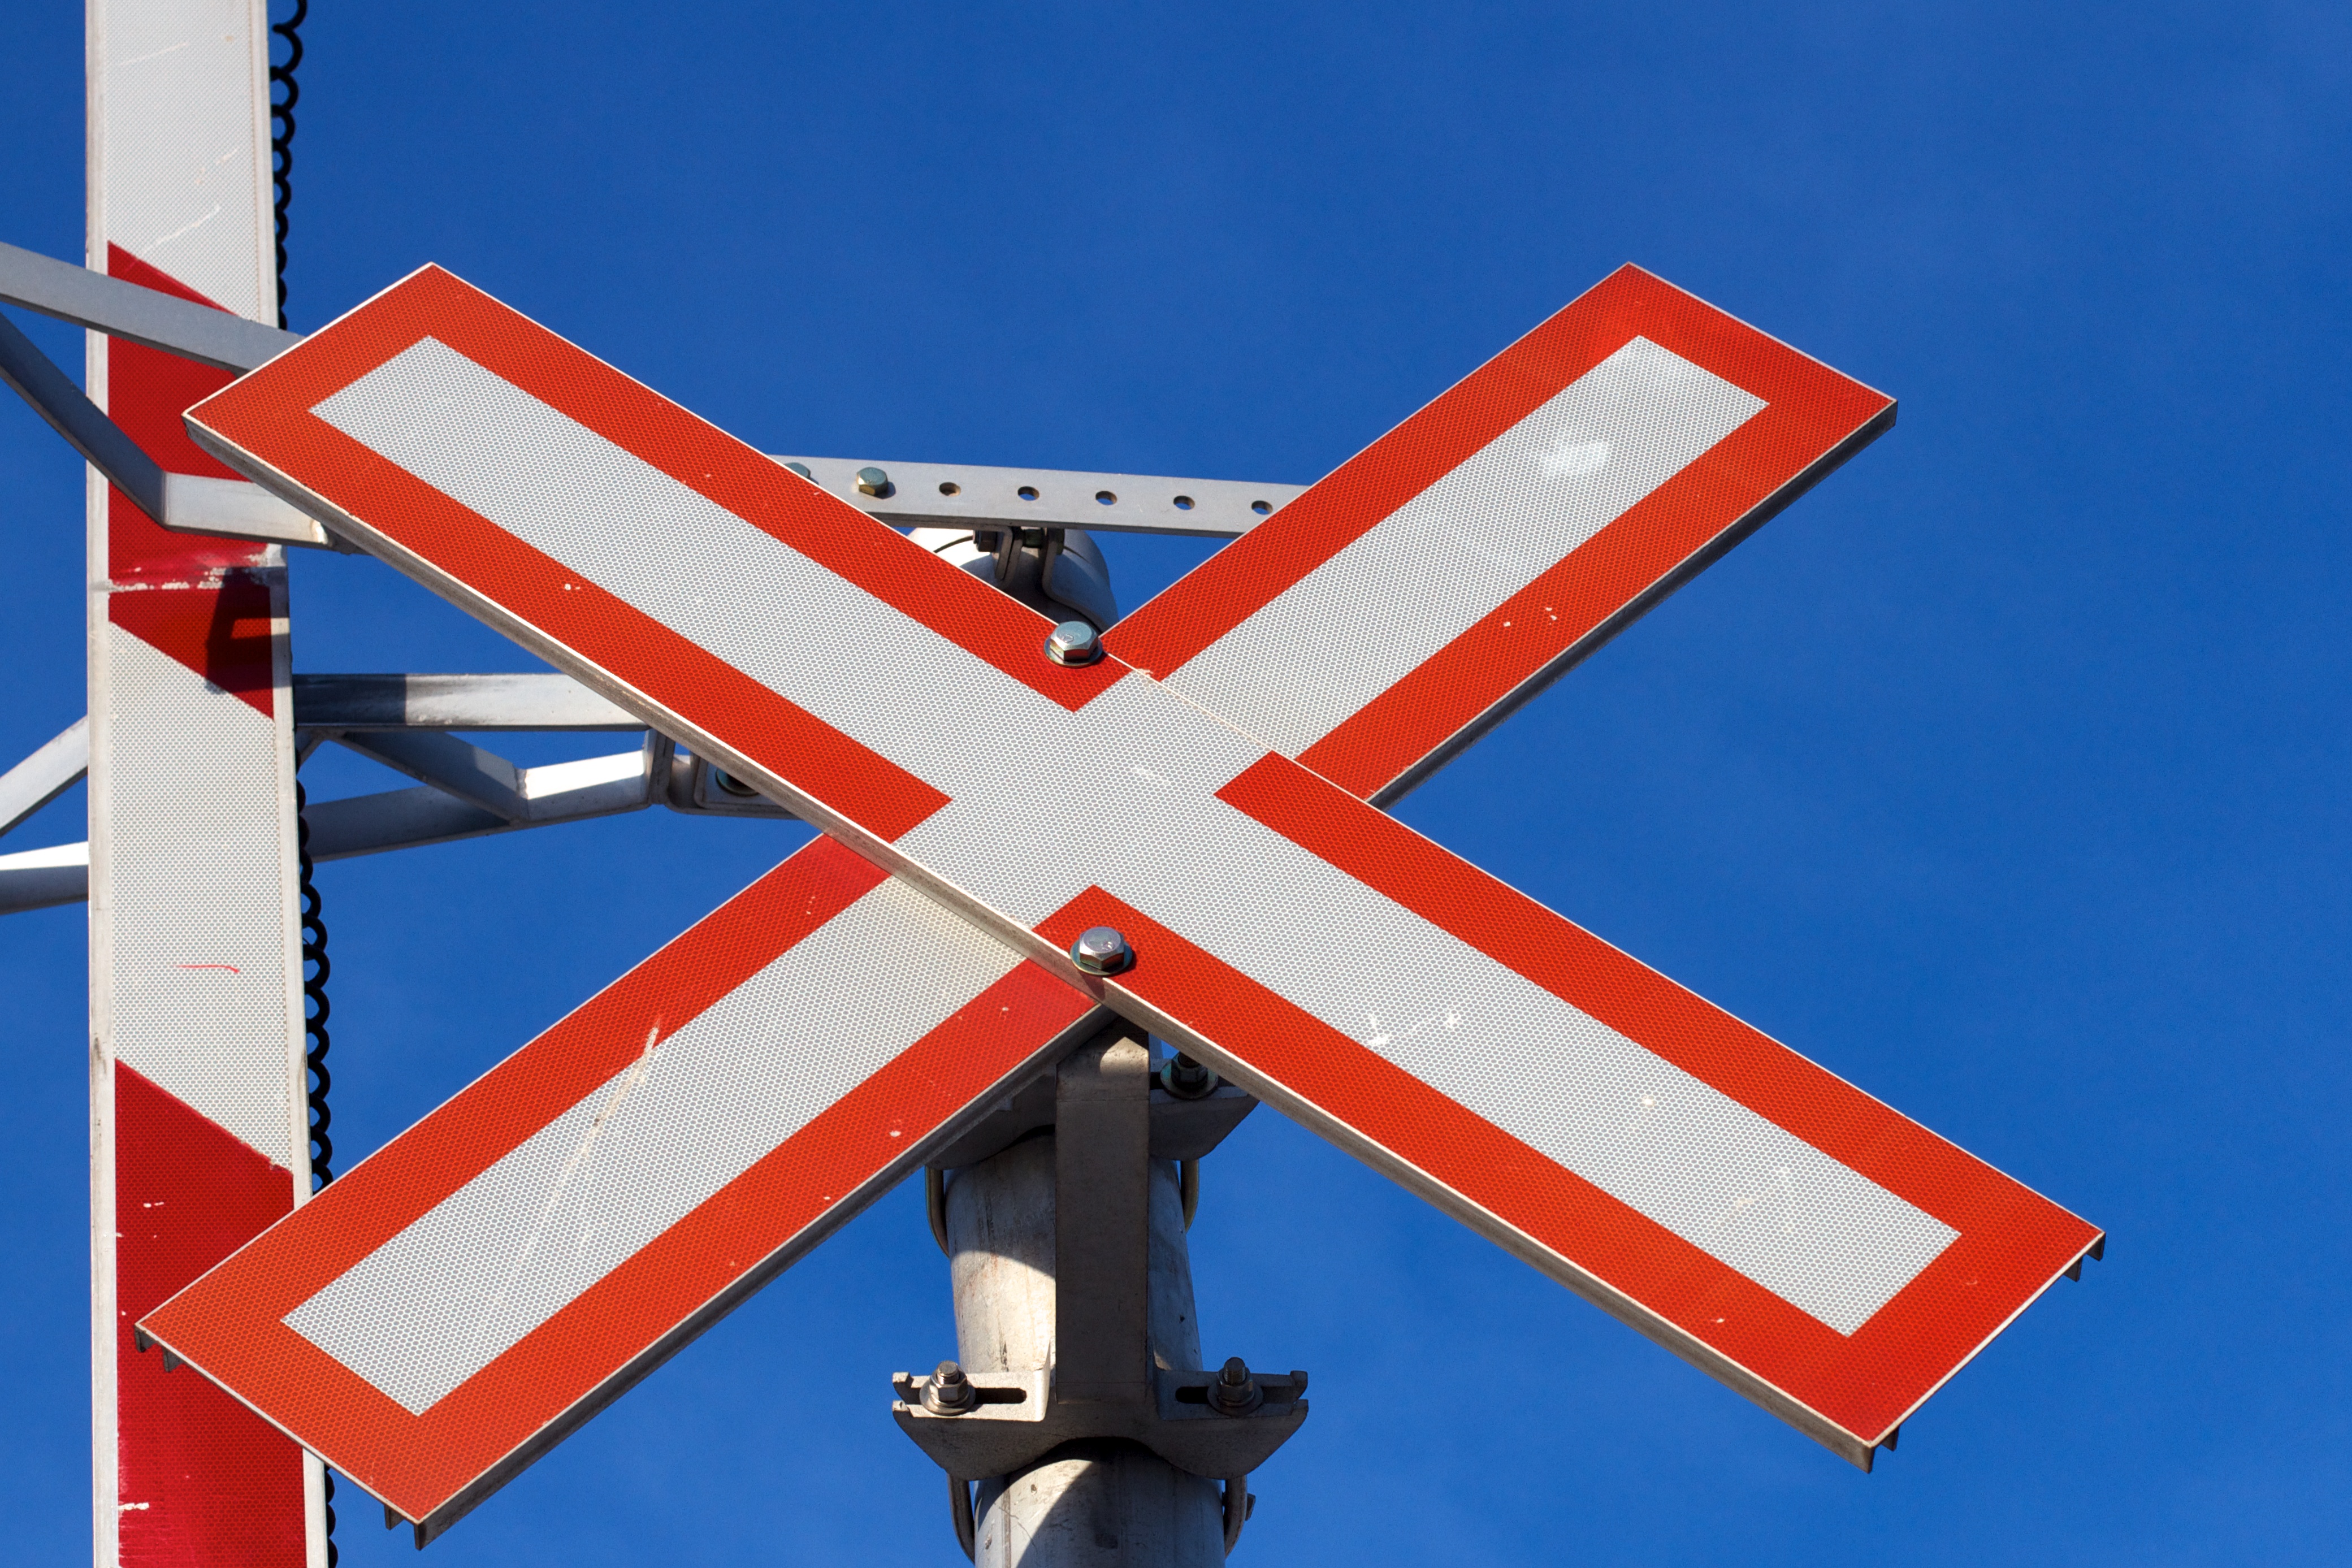
wing, airplane, aircraft, vehicle, airline, symbol, aviation, cross, font, traffic sign